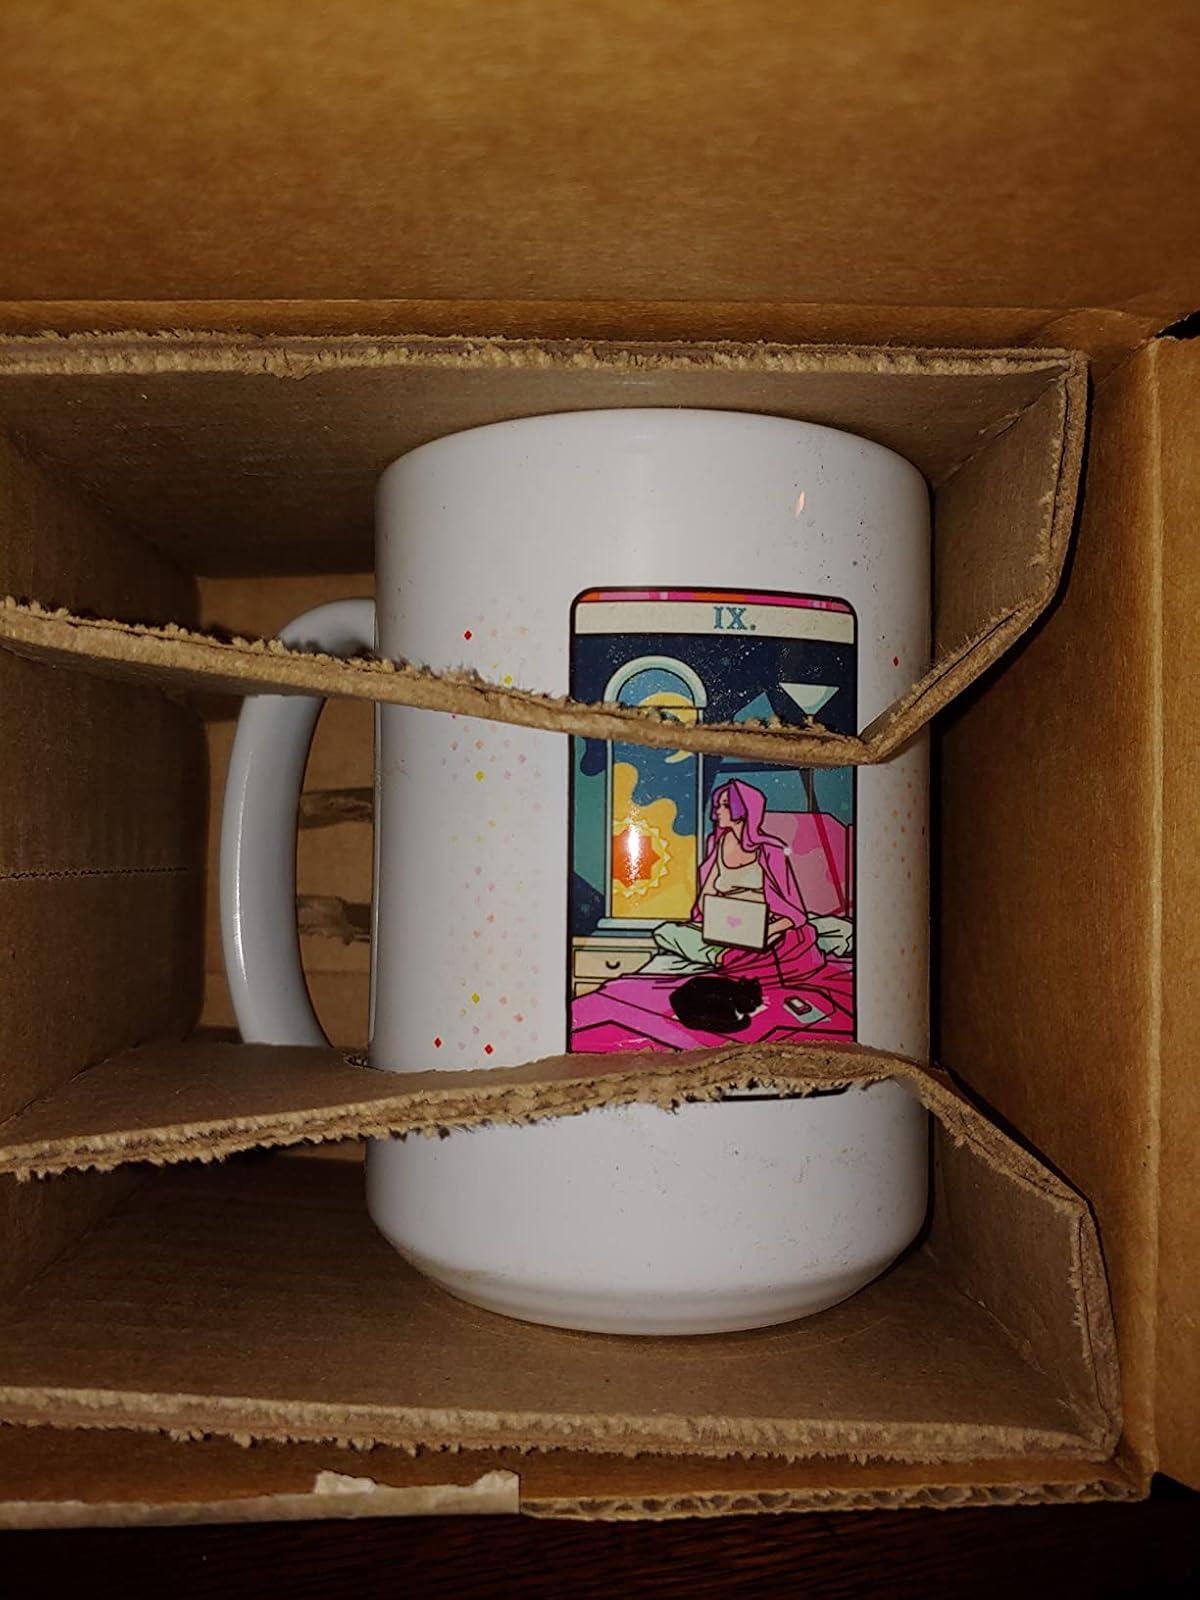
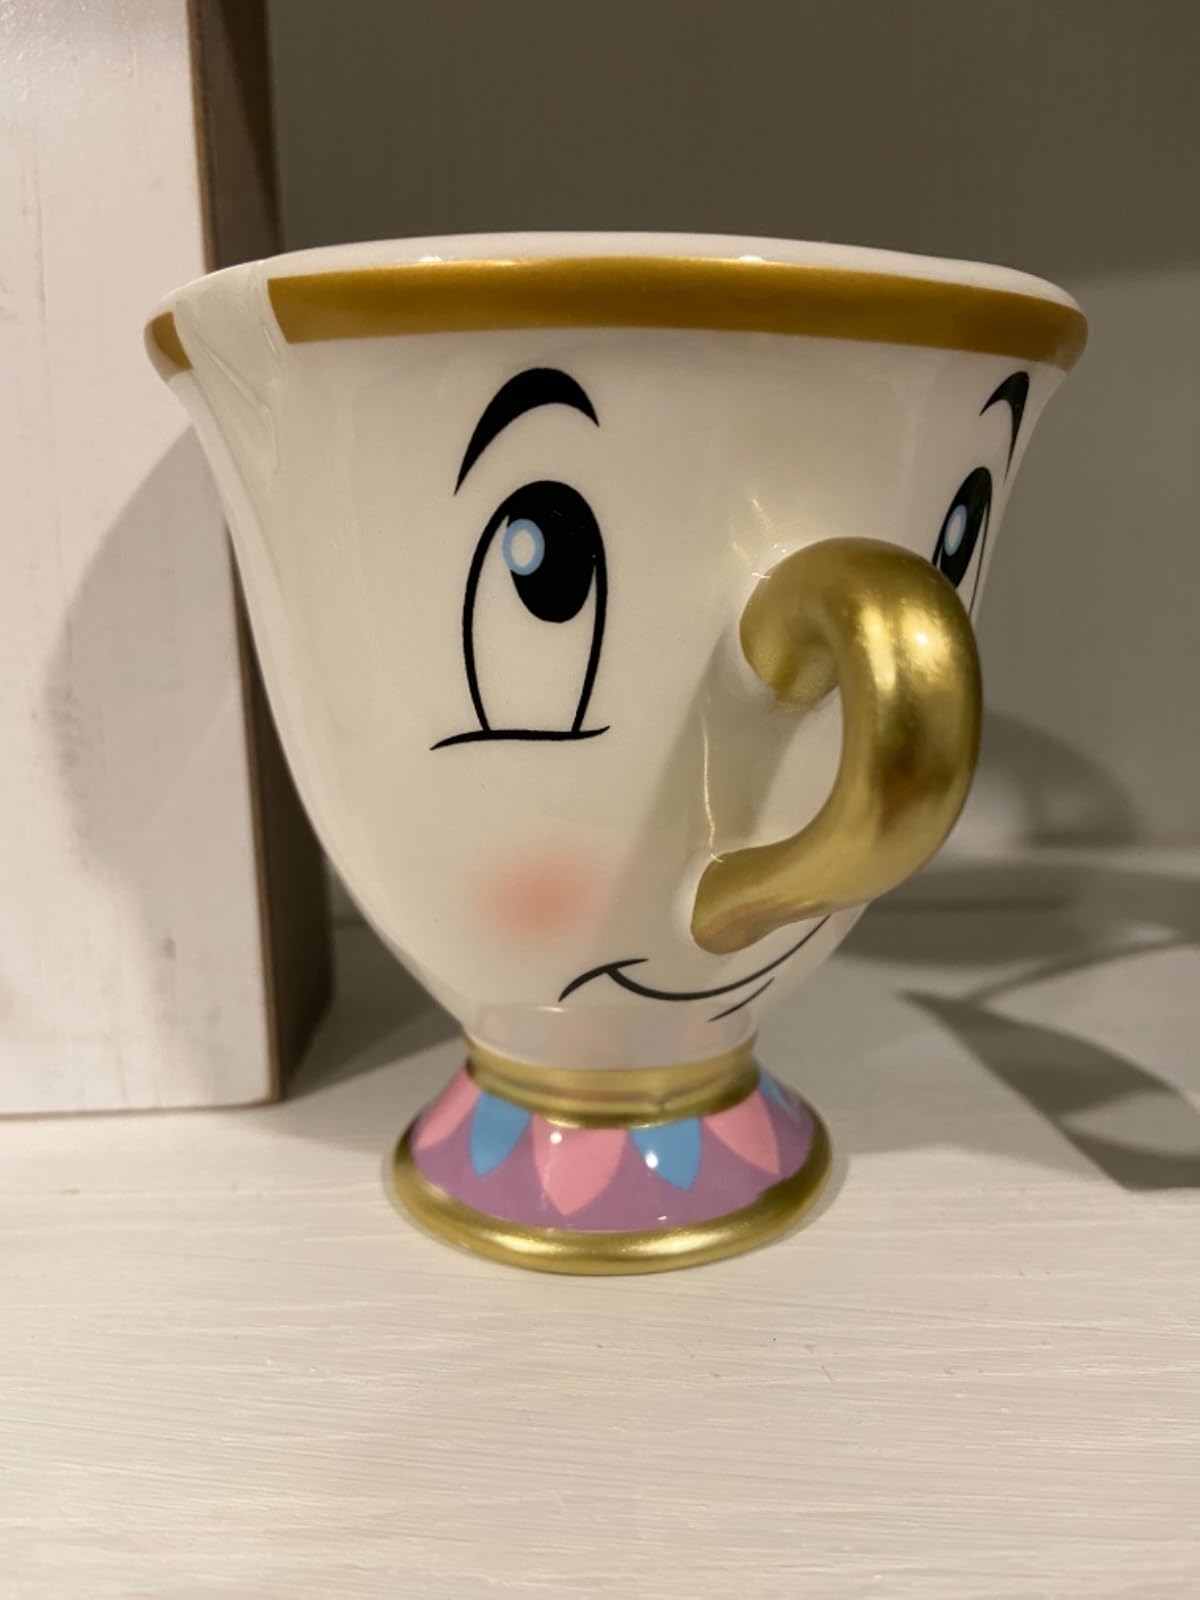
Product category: items_mug
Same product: no